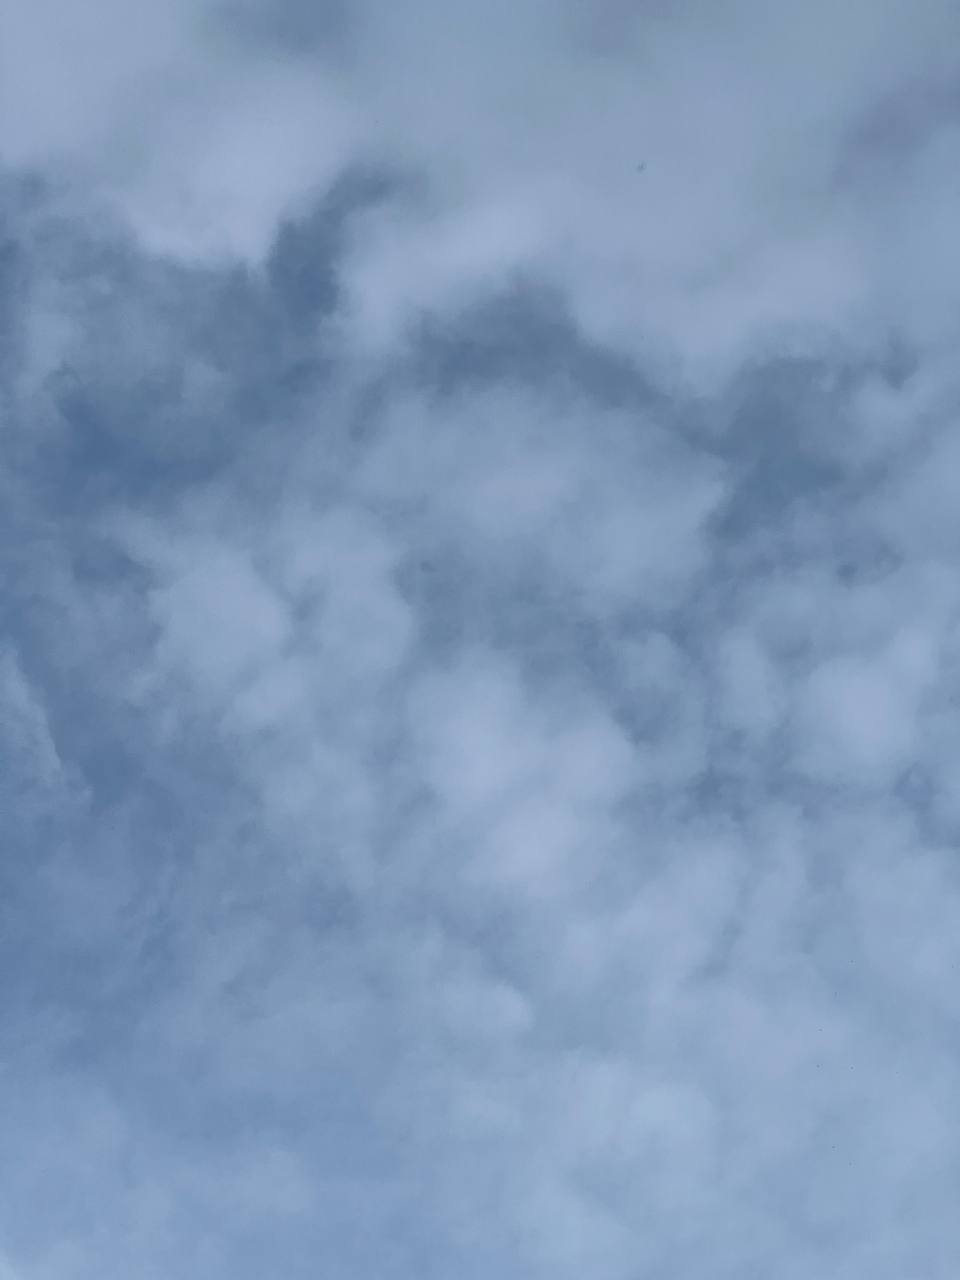
Cloud type: Stratus